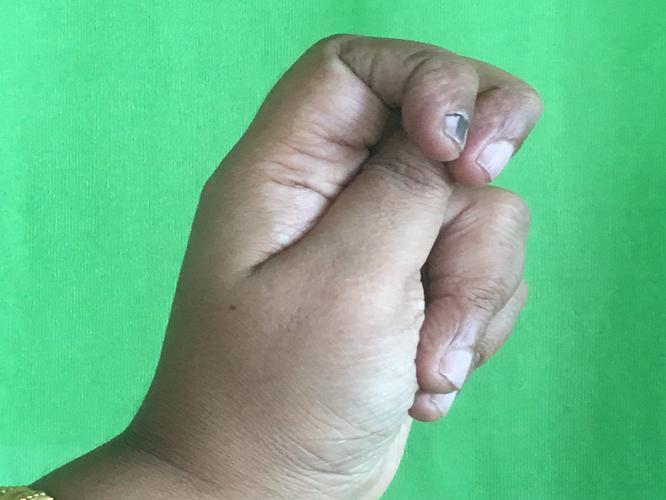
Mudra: Katakamukha_2
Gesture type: single_hand